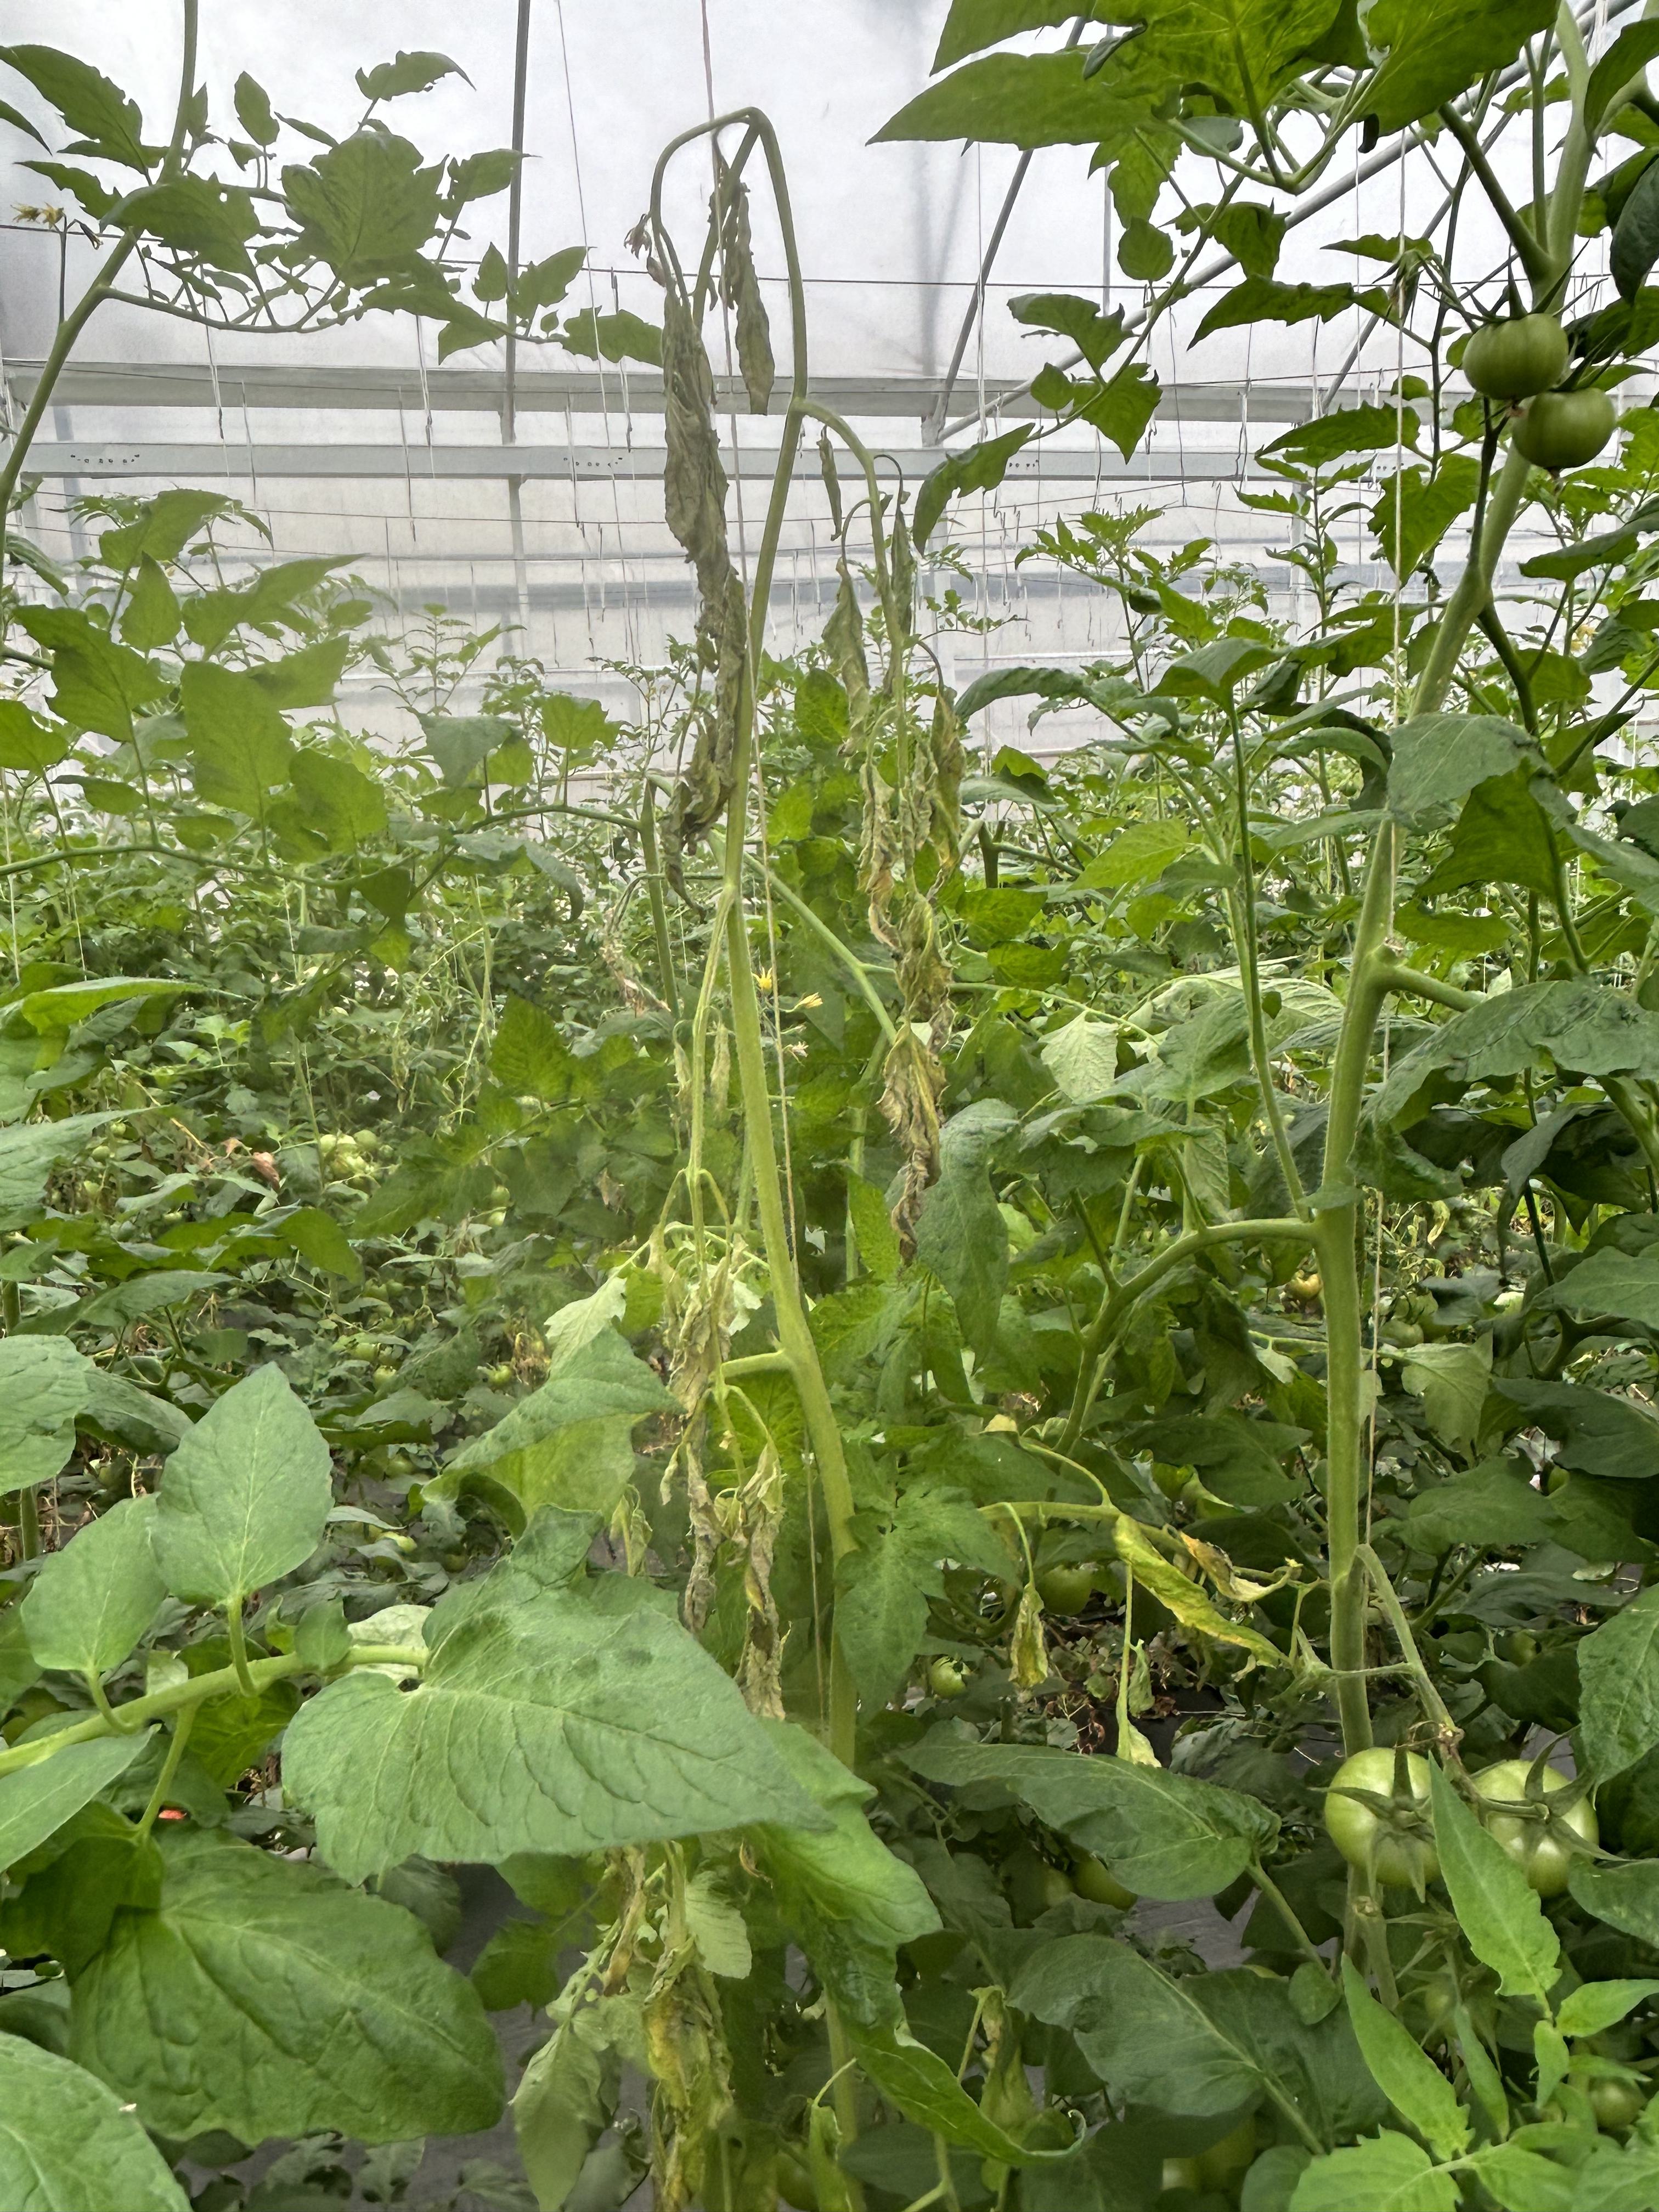
Disease: Wilt